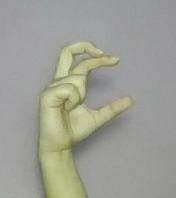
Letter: thal